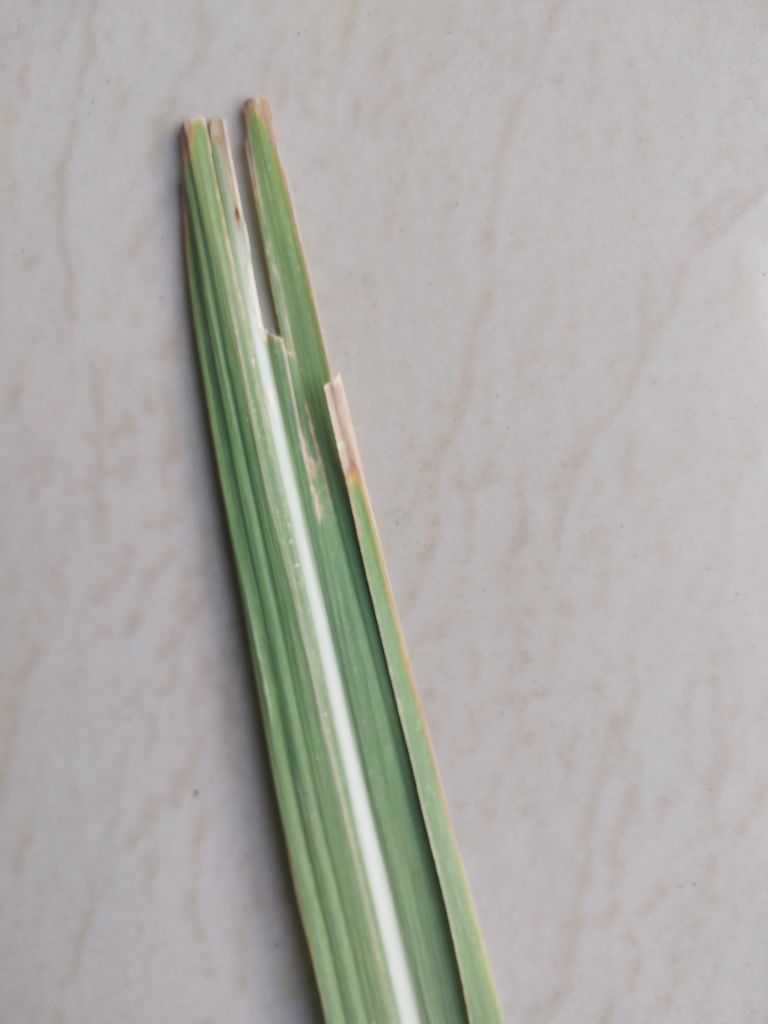
Label: Brown Spot